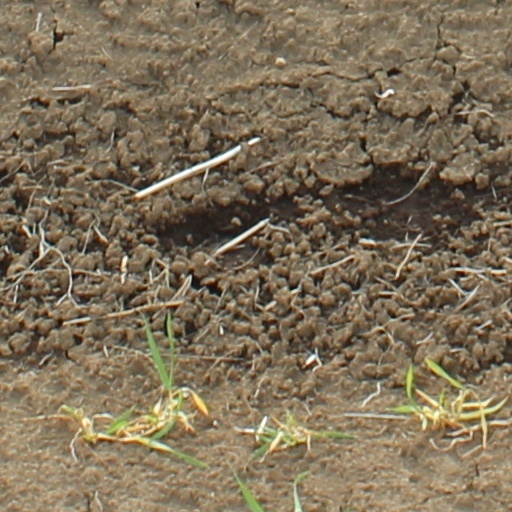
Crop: wheat